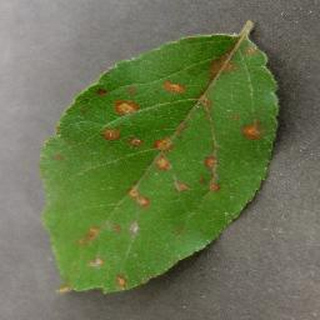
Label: apple_cedar_apple_rust